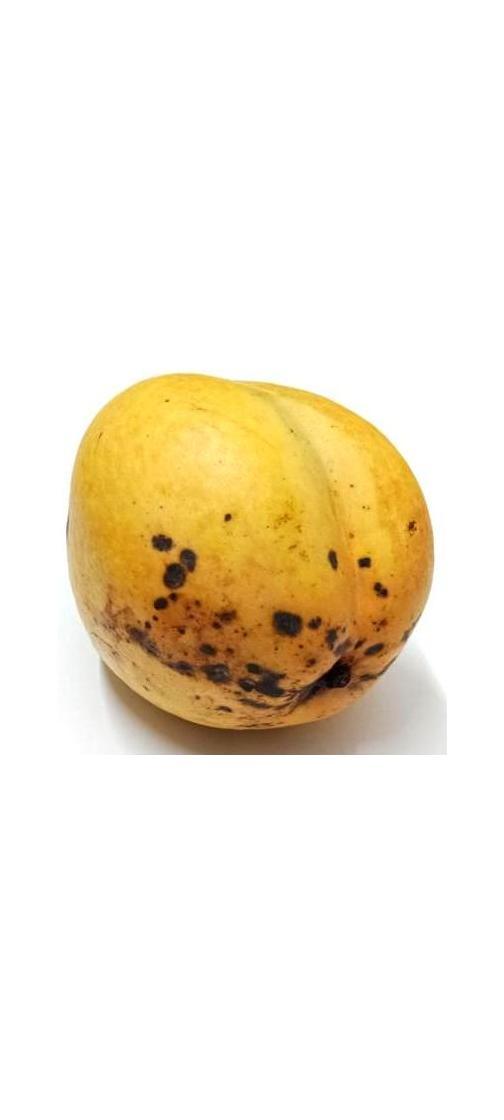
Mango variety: Bari-11